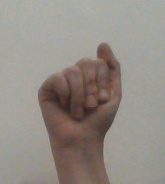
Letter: saad